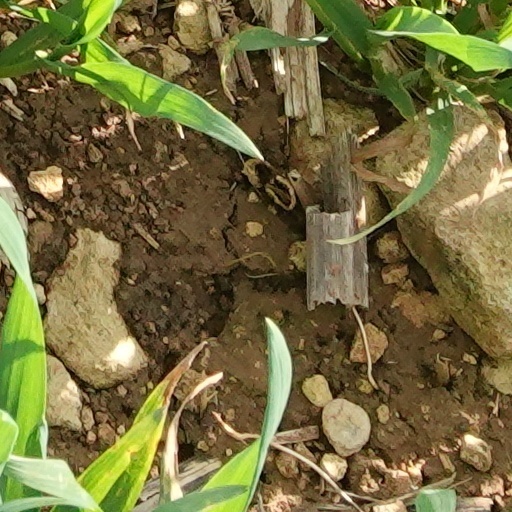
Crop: wheat